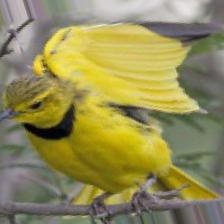
Species: GOLDEN PIPIT
Scientific name: TMETOTHYLACUS TENELLUS